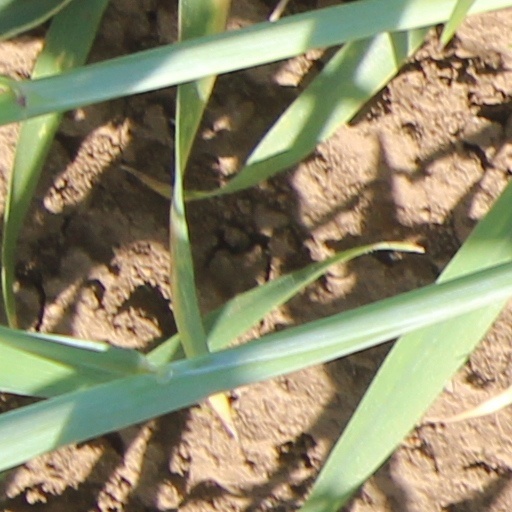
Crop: wheat